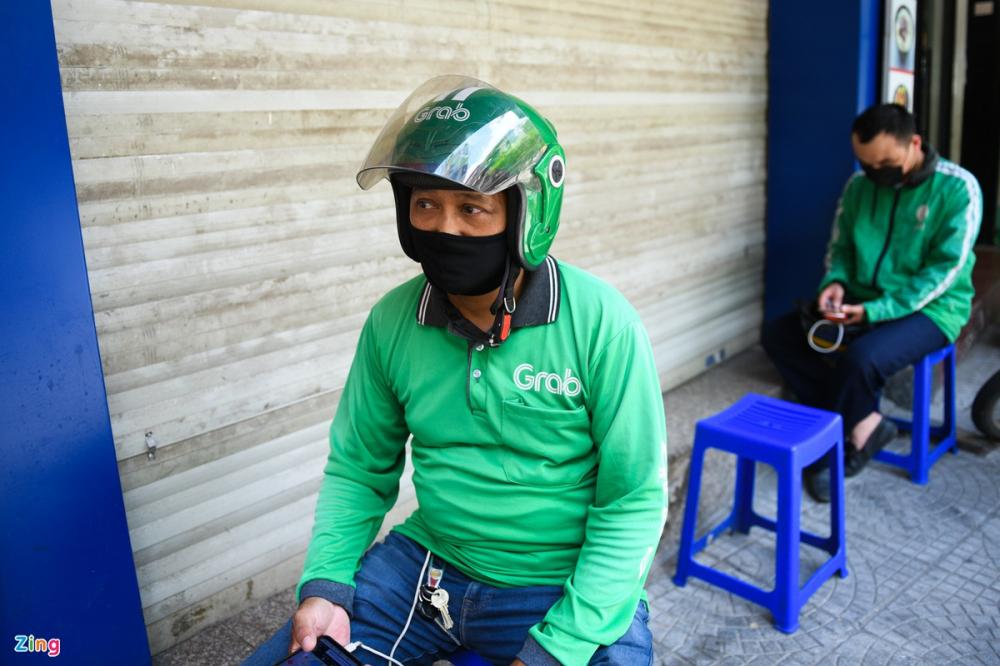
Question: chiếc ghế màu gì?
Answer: chiếc ghế màu xanh dương